2019 Albania earthquake

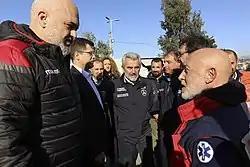
Prime Minister Edi Rama converses with EU officials and members of crisis management team

On 12 December, Italian Foreign Minister Luigi Di Maio made calls for the establishment of an international conference for financial aid to Albania. Following the completion of the earthquake damage report by Albanian authorities, the European Council announced on 13 December that the European Union will organise an international donors' conference for January 2020 in Tirana. A Post-Disaster Needs Assessment (PDNA) was established by the United Nations (UN), World Bank and EU to assess the situation and to provide information for the donors' conference regarding efforts toward rehabilitation and reconstruction. On 10 January, the EU announced that it had organised a donors' conference for Albania to take place on 17 February. Apart from the EU and its member countries, delegates from other states, international organisations and financial institutions such as the UN and World Bank are expected to partake in the conference.